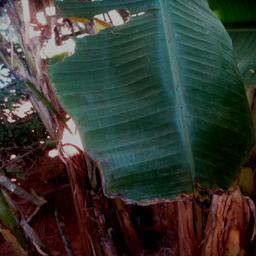
Label: MALBHOG LEAF